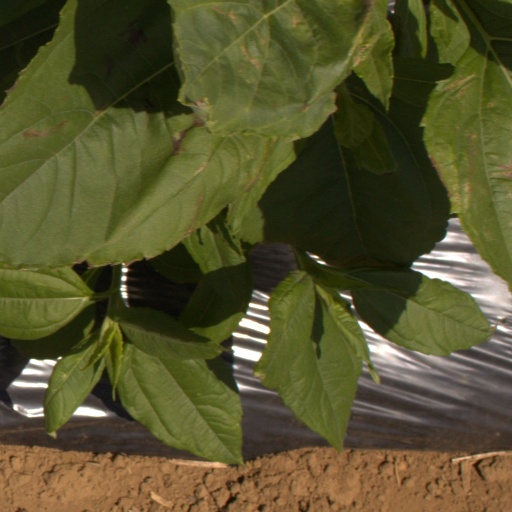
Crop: Jerusalem artichoke